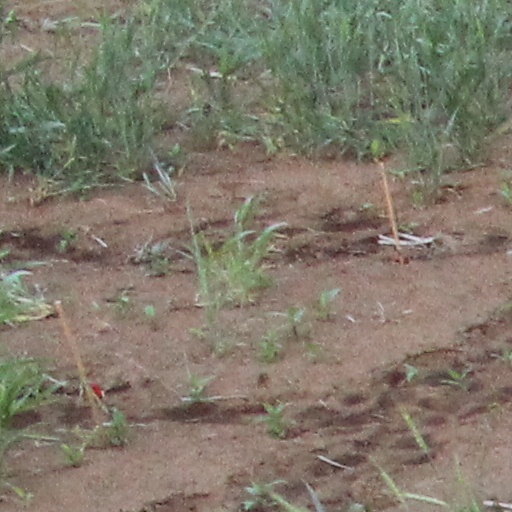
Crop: wheat